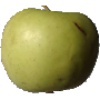
Label: Apple Golden 3